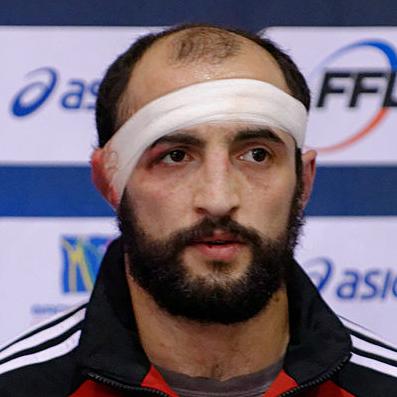
Age: 25